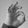
ASL letter: F